Williamsonia fletcheri

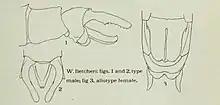
Illustration of "Williamsonia fletcheri" genitalia from original species description

The ebony boghaunter was first scientifically described in 1923 by American entomologist Edward Bruce Williamson based on 10 specimens collected in Mer Bleue Bog in Ottawa. The name "fletcheri" recognises Canadian entomologist James Fletcher, chosen by Williamson as the species was then known only from Canada. The genus "Williamsonia" had previously been named after Williamson in 1913.